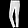
Label: Trouser